NZASM 14 Tonner 0-4-0T

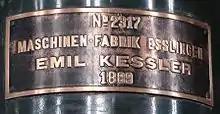
Works plate on 14 Tonner no. 1

In 1889, five well-and-side-tank locomotives with a 0-4-0 wheel arrangement, the first locomotives of the NZASM, were obtained from the German engineering firm and locomotive builder Maschinen­fabrik Esslingen, owned by Emil Kessler. Since the NZASM classified its locomotives according to their weight, these engines were known as . They were erected at Elandslaagte near Johannesburg, now the city of Germiston. The engines were numbered in the range from 1 to 5 and placed in service on the new railway to Boksburg.